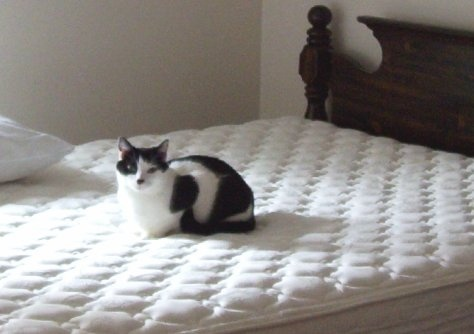
A spotted cat is laying on a bare mattress.
A cat is sitting on a white mattress which has no linens.
The cat is sitting on a white mattress.
A black and white cat sits on an unfurnished mattress.
a black and white cat sitting on a mattress